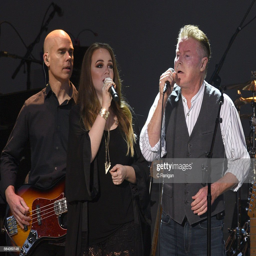
artist and hard rock artist perform onstage during his solo tour .